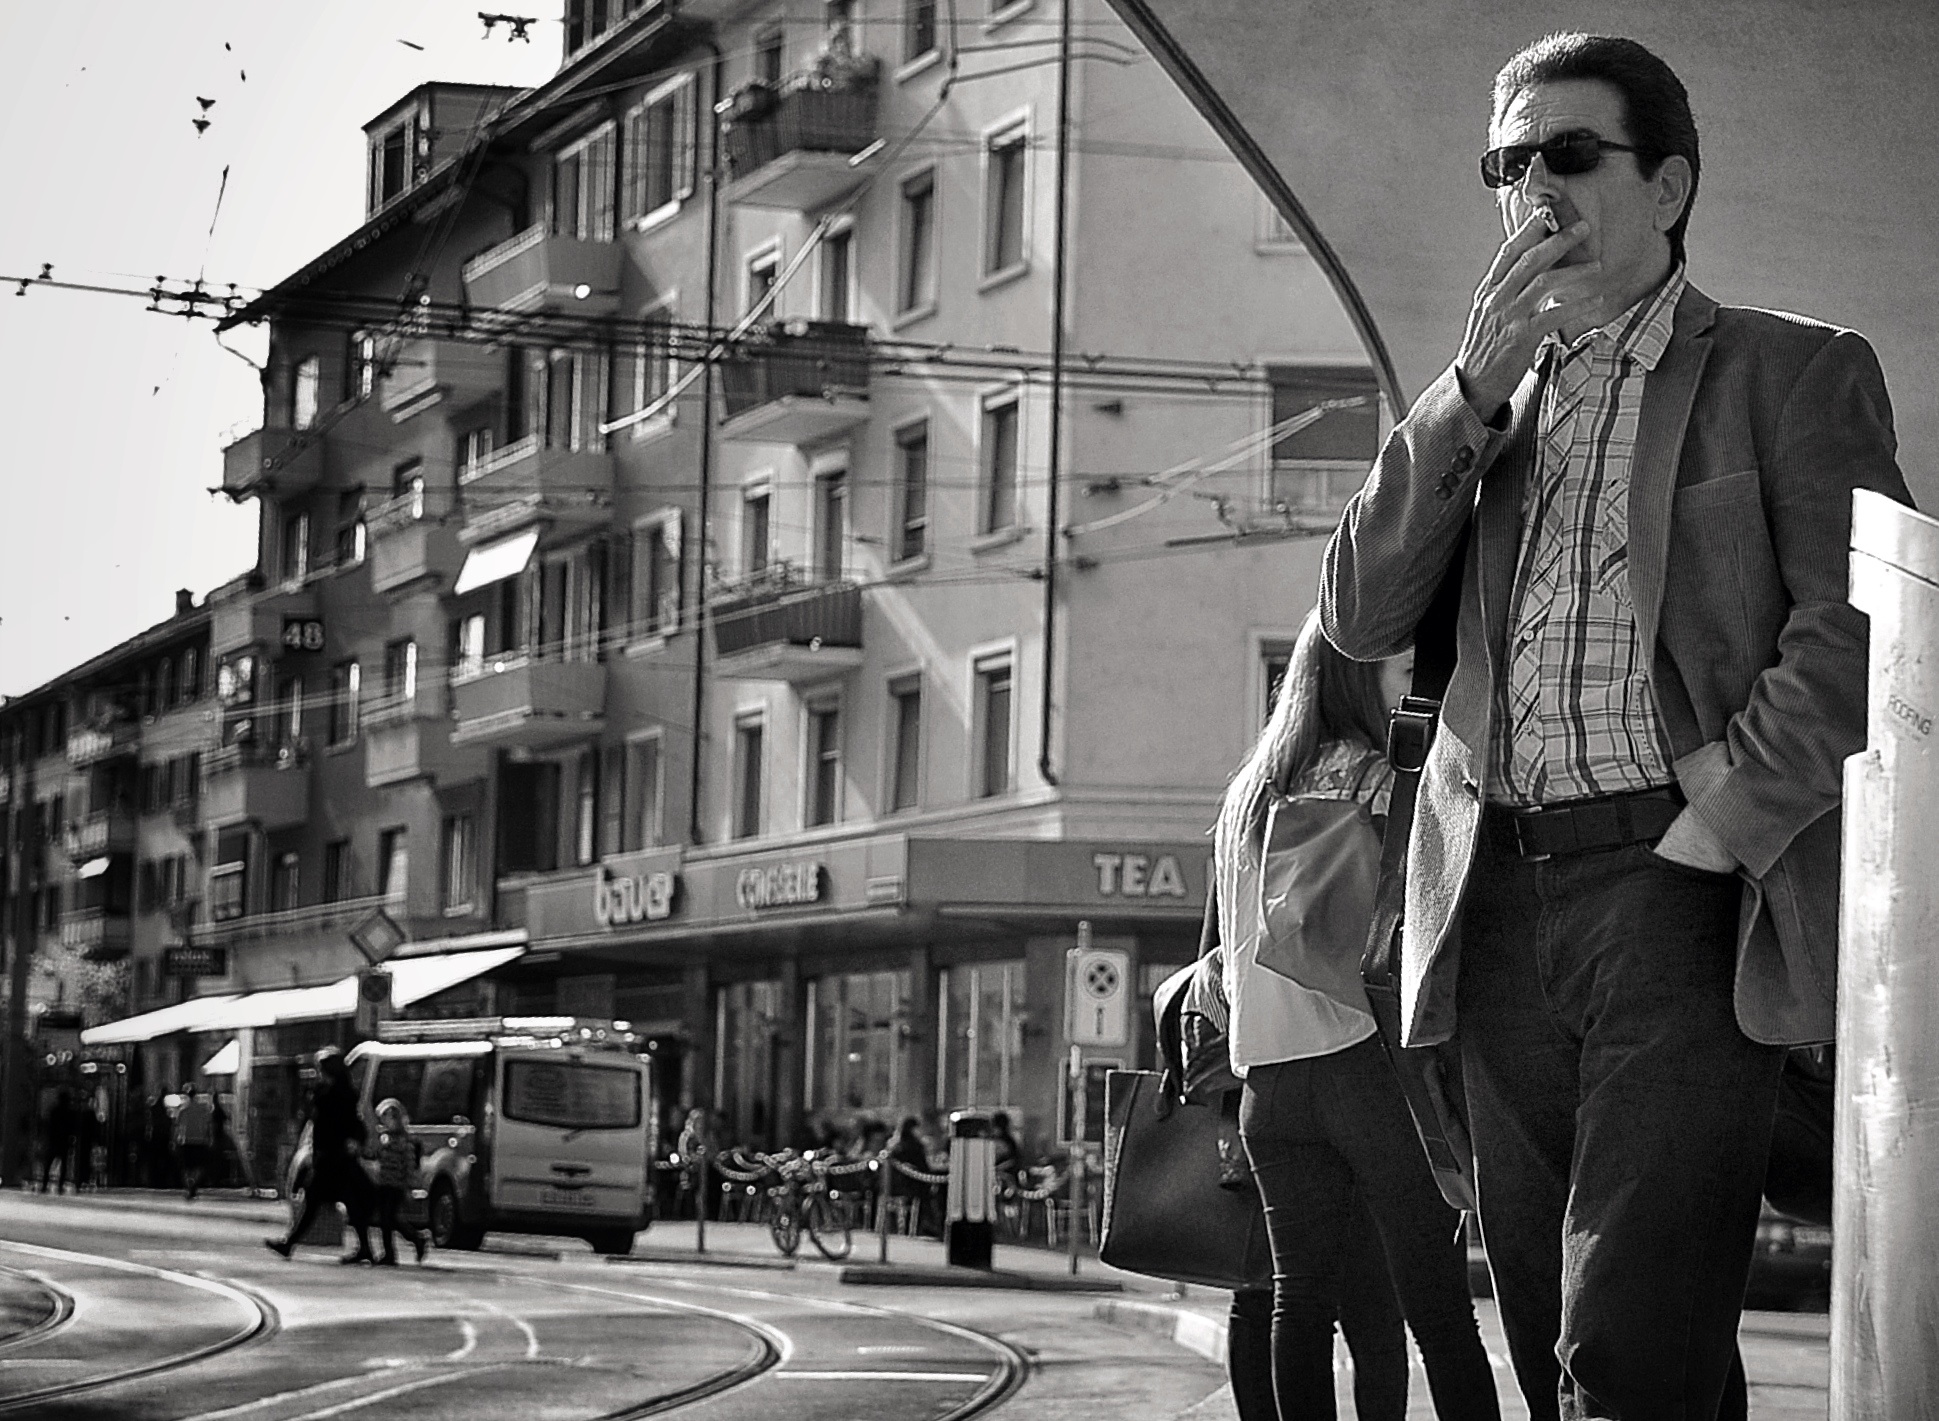
black and white, people, sun, road, street, photography, city, urban, black, monochrome, streetphotography, bw, candid, sunglasses, infrastructure, swiss, photograph, snapshot, streetart, schweiz, switzerland, zurich, streetphoto, faces, schwarzundweiss, stphotographia, streetscene, strassenszene, streetlife, streetportrait, thomas8047, onthestreets, 175528, vbz, albisriederplatz, zurichstreet, nikond300s, z ri, streetartz ri, monochrome photography, film noir